Emberá people

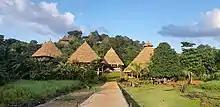
Emberá Quera

The Emberá are a riverine people, historically building their houses along the banks of rivers. Although now most all Emberá people live in villages, towns, or urban centers, many established Emberá communities are still found along riverbanks. The designated autonomous region, the Comarca Emberá-Wounaan, is split up into two territories surrounding two of the Darién's major river systems, the Sambú and Chucunaque. The word for river in both the Emberá and Wounaan languages is "dó", noticeable in the names of many of the rivers and towns in the Chocó department of Colombia, such as the Baudó river, as well as the capital of the department itself, Quibdó.